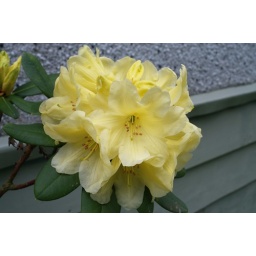
Some flowers from a walk around Mom's garden. A yellow rhododendron. April 30, 2010.